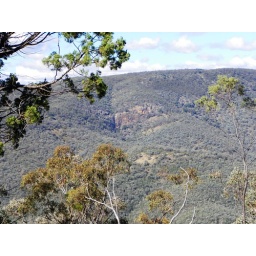
An example of some of the red rock clifflines appearing randomly around the park.May 2010